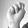
ASL letter: N